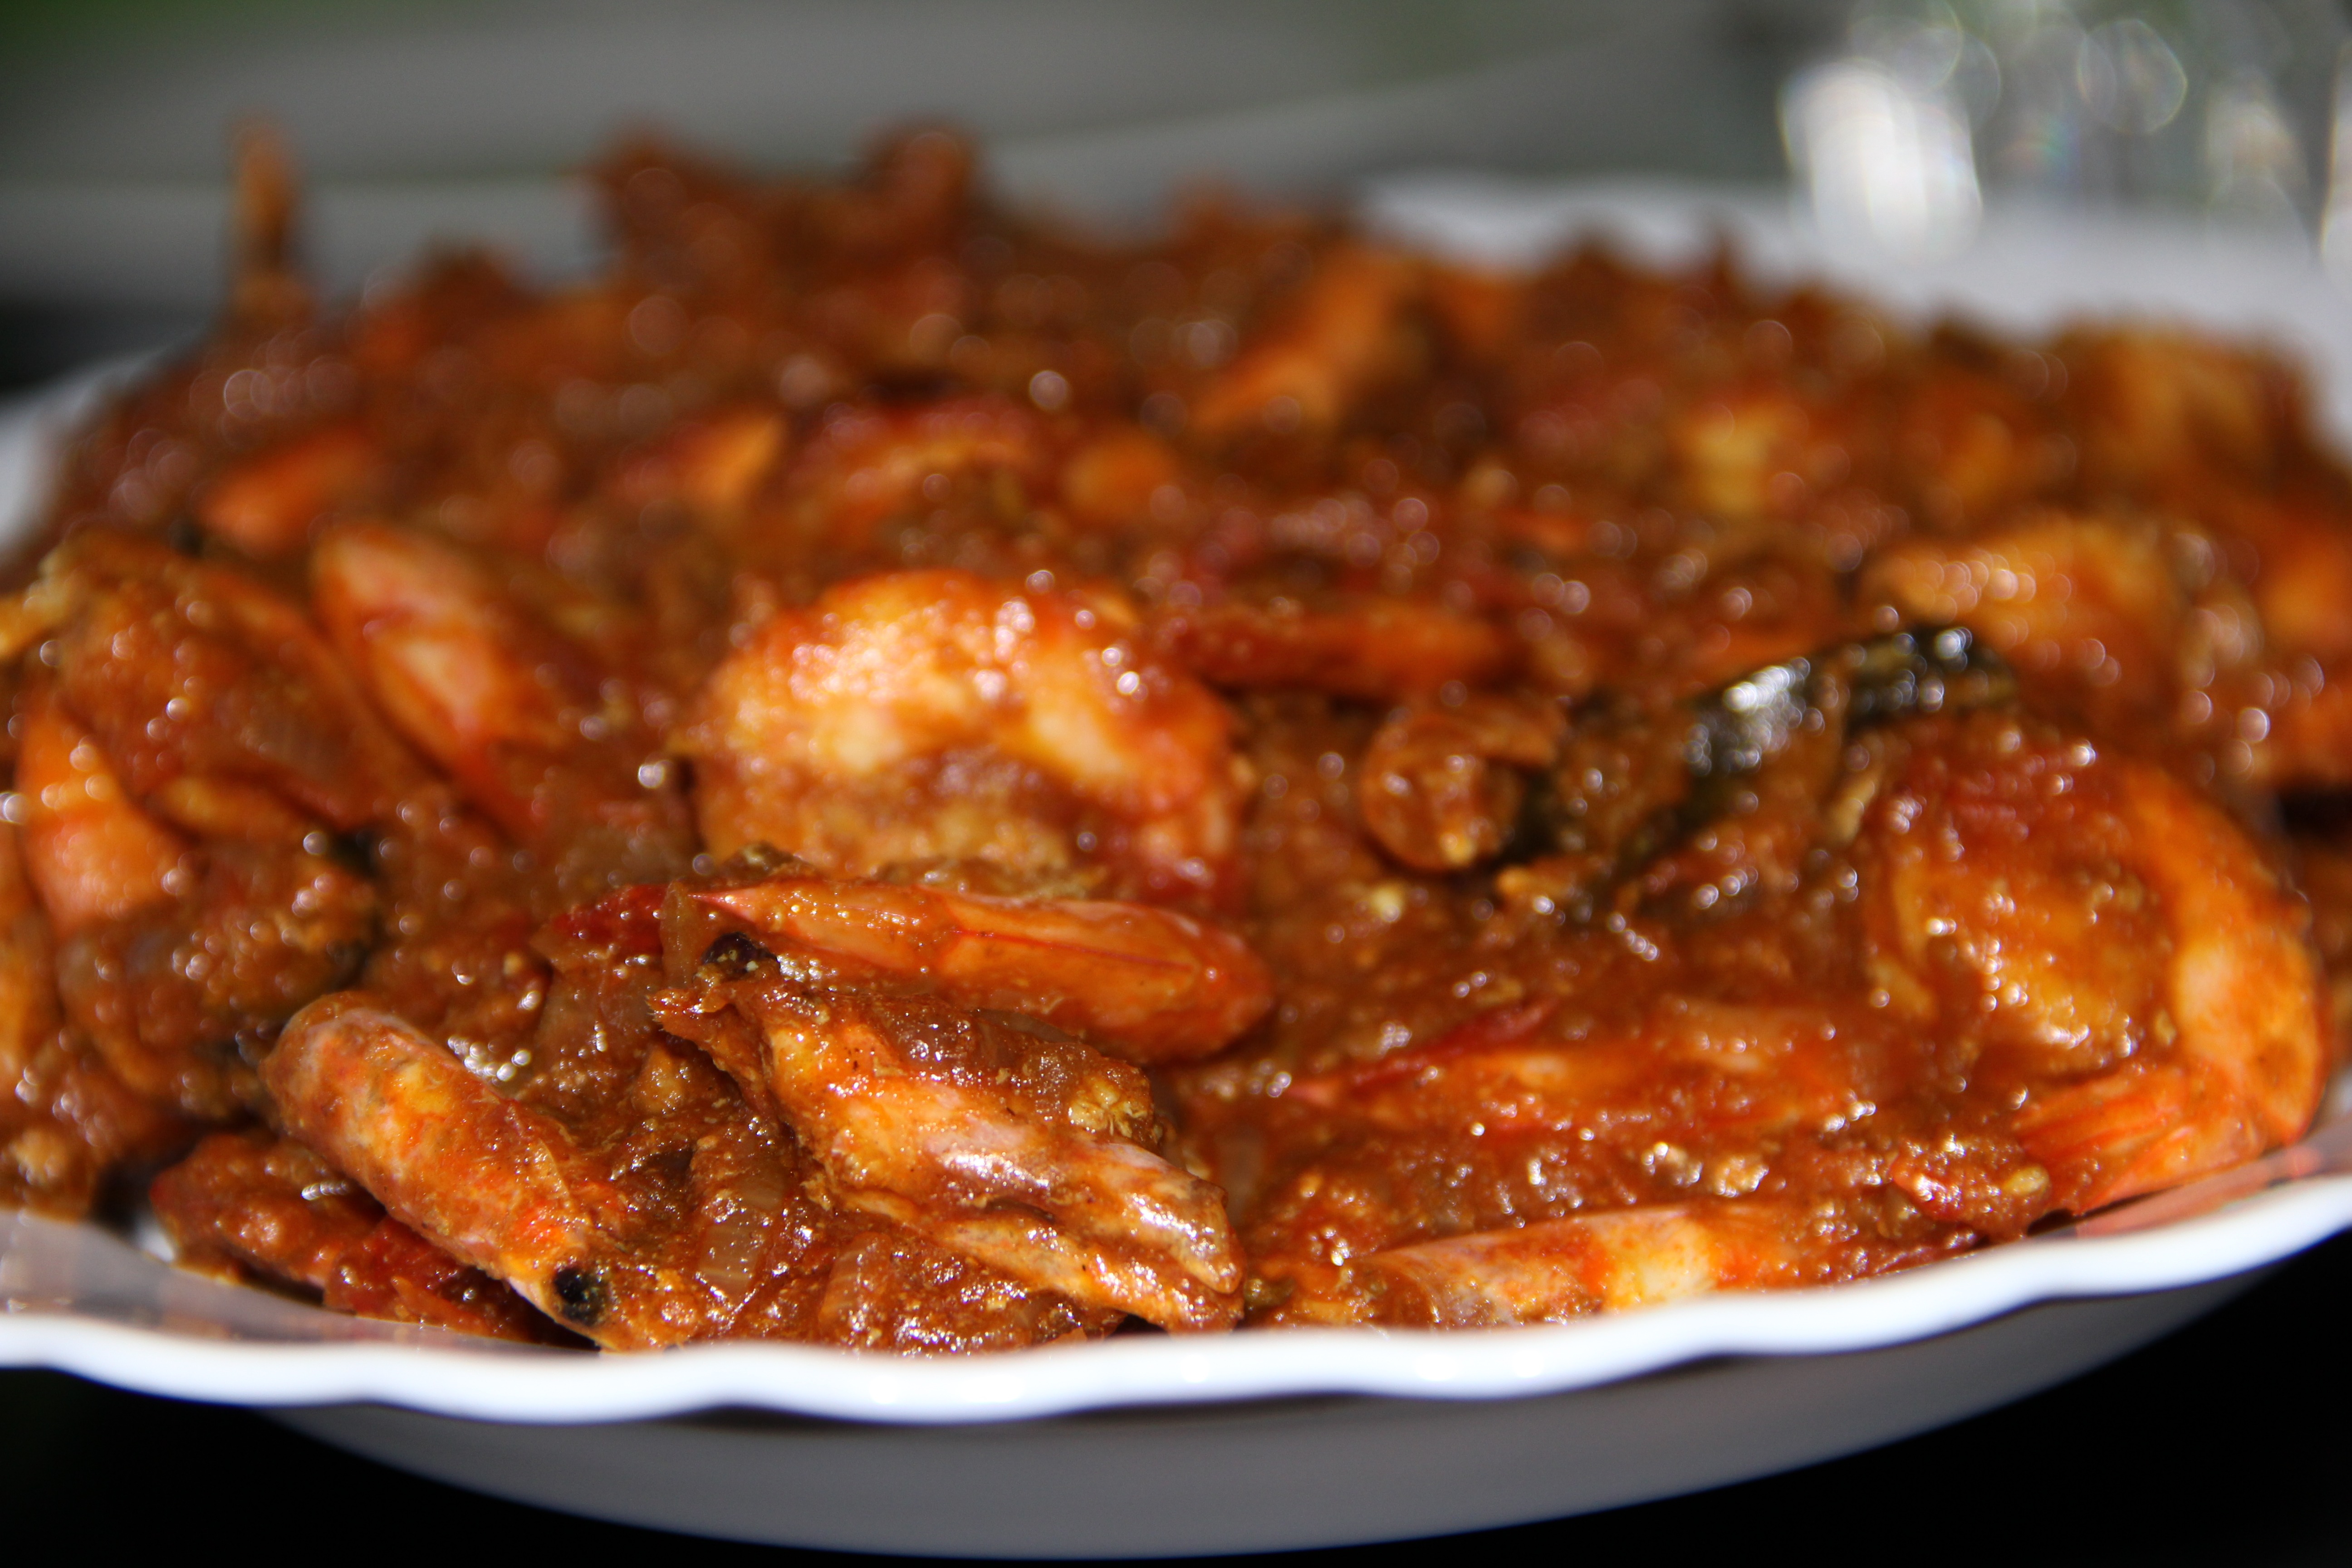
restaurant, asian, dish, meal, food, produce, snack, eat, meat, cuisine, delicious, cook, shrimp, asian food, nutrition, spices, tasty, indian, taste, curry, asian cuisine, sambal, indian cuisine, indian snacks, food indian